Italian nationalism

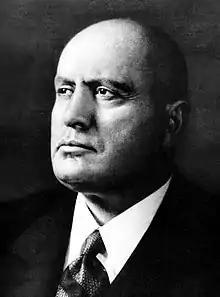
The fascist dictator Benito Mussolini titled himself "Duce" and ruled the country from 1922 to 1943.

The seizure of power by the Italian Fascist leader Benito Mussolini as Prime Minister of Italy in 1922 and his development of a fascist totalitarian state in Italy involved appeal to Italian nationalism, seeking to expand Italian possessions via irredentist claims based on the legacy of the Roman and Venetian empires. For this reason the fascists engaged in interventionist foreign policy. In 1935, Mussolini invaded Ethiopia and founded Italian East Africa, resulting in international isolation and leading to Italy's withdrawal from the League of Nations. Italy then allied with Nazi Germany and the Empire of Japan, and strongly supported Francisco Franco in the Spanish Civil War. In 1939, Italy annexed Albania.